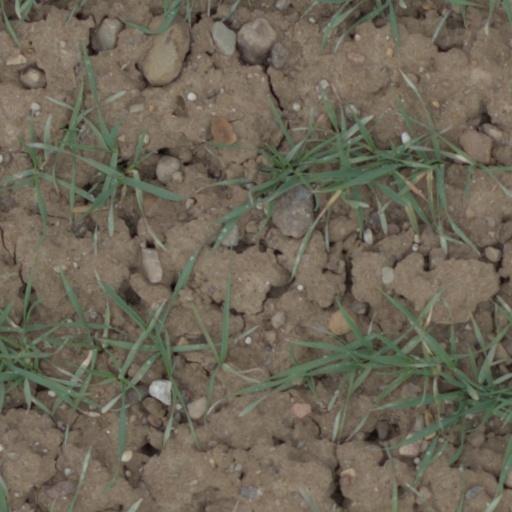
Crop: wheat